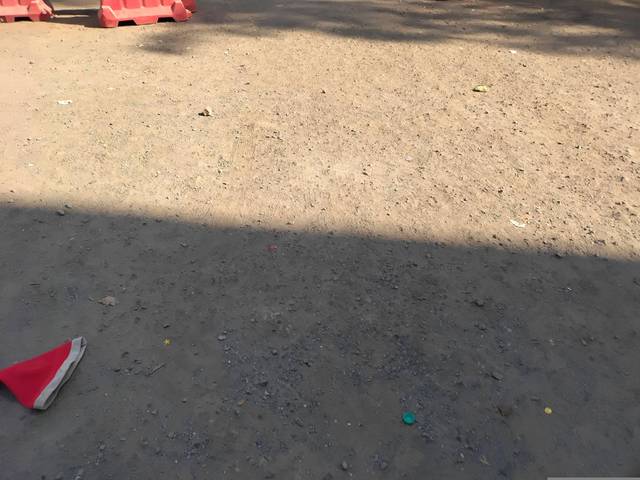
Region: India
Coordinates: 19.204, 72.855